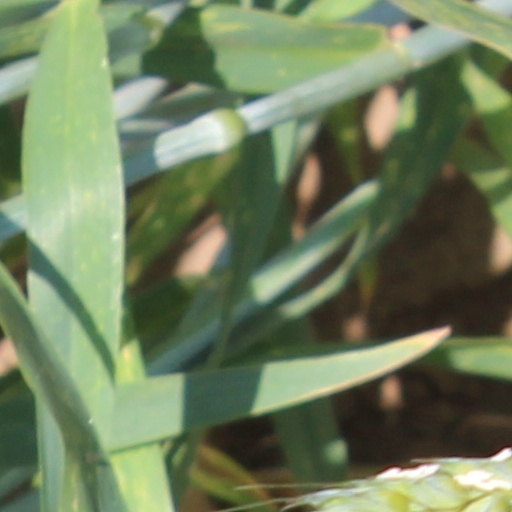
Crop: wheat